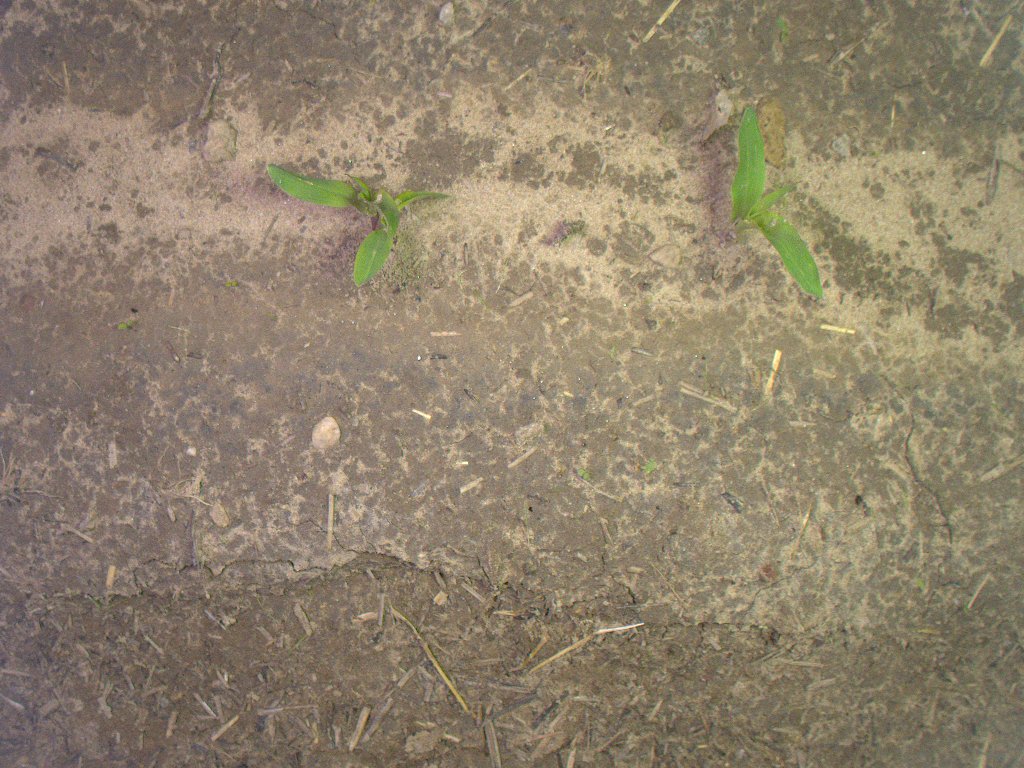
Crop: maize
Objects: maize, stem_maize, maize, stem_maize